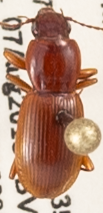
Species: Pterostichus pumilus
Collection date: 2018-08-07
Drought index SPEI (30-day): -2.09
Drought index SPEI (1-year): -0.62
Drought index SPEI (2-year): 0.71